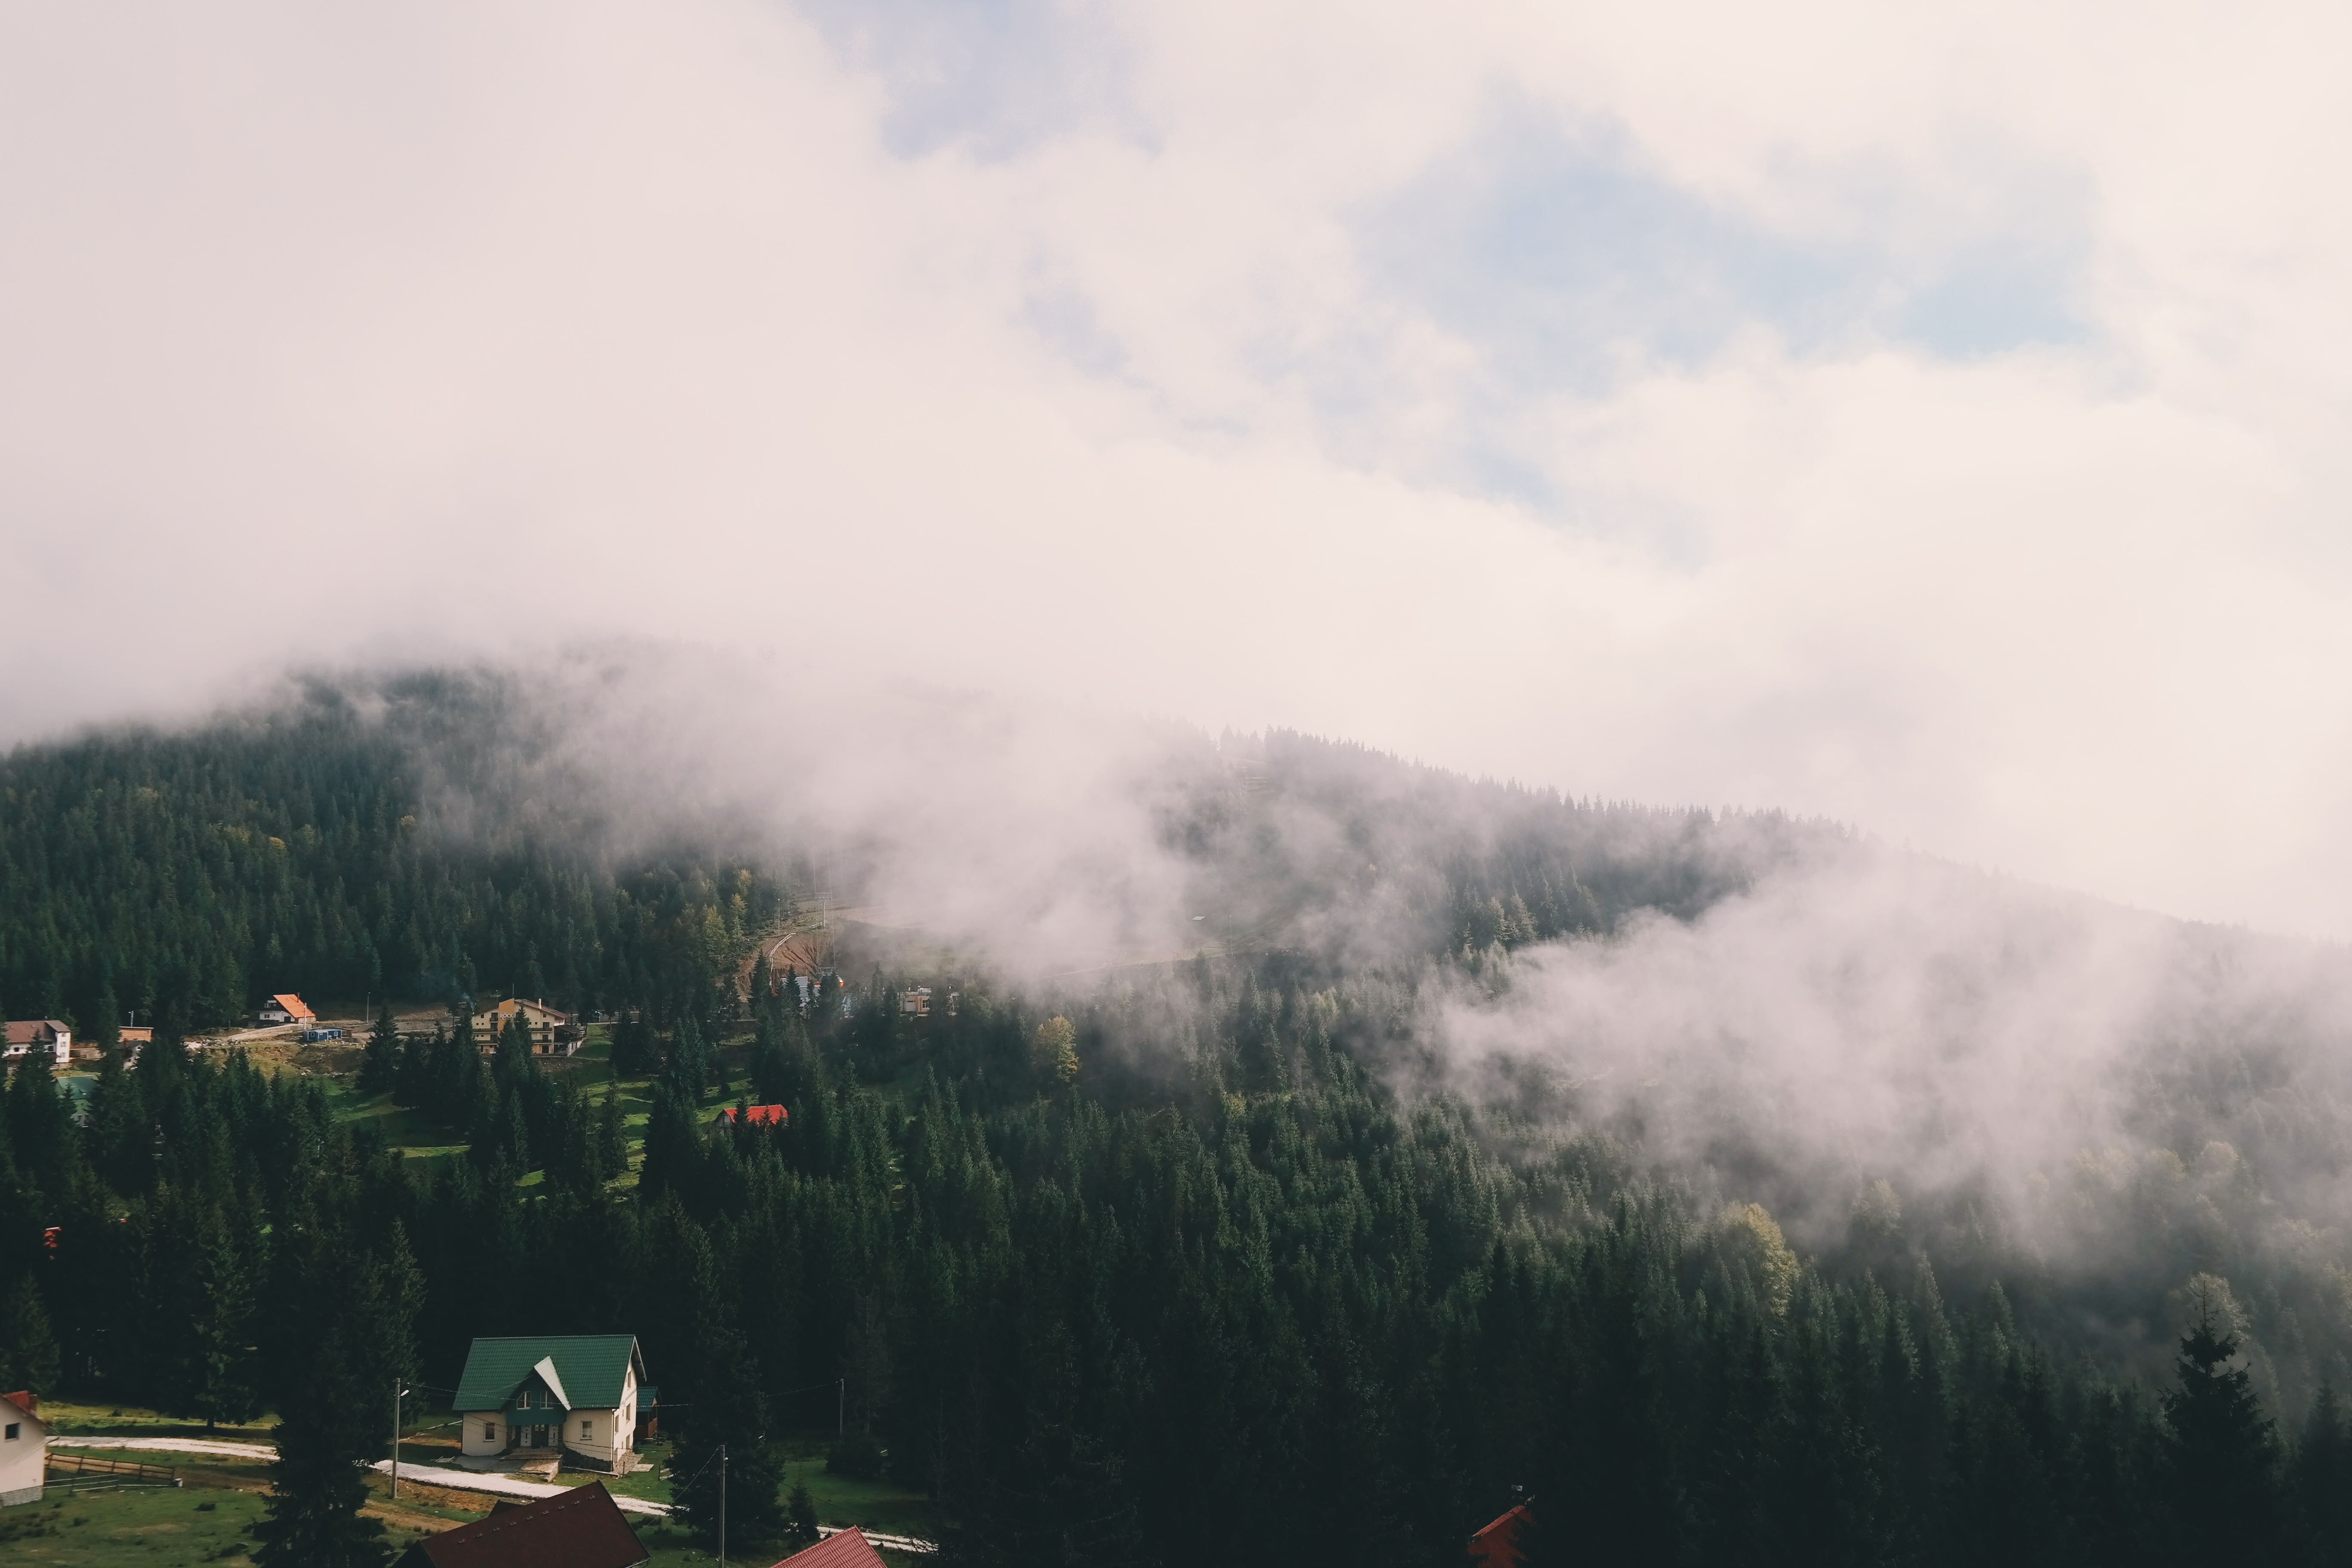
tree, nature, forest, mountain, cloud, sky, fog, mist, sunlight, morning, hill, dawn, foggy, scenic, weather, aerial view, clouds, rural area, atmospheric phenomenon, atmosphere of earth, mountainous landforms